12-oxophytodienoate reductase

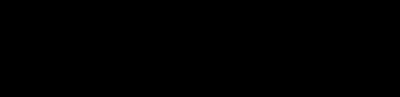
Reaction catalyzed by 12-oxophytodienoate reductase in the jasmonic acid synthesis pathway.

This reaction occurs in peroxisomes in plants. Several isozymes have been discovered, with varying substrate stereospecificity: three in "Solanum lycopersicum", 13 in "Oryza sativa", and five in "Arabidopsis thaliana". The OPR3 isozyme is most extensively studied because it can reduce all 4 stereoisomers of the substrate, OPDA and because it has shown to be the most significant enzyme in the jasmonic acid synthesis pathway.